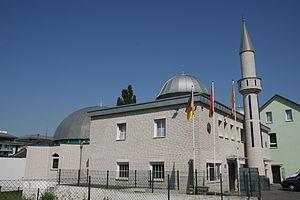
Cet article répertorie les mosquées en Allemagne par land, elle ne se veut pas exhaustive.